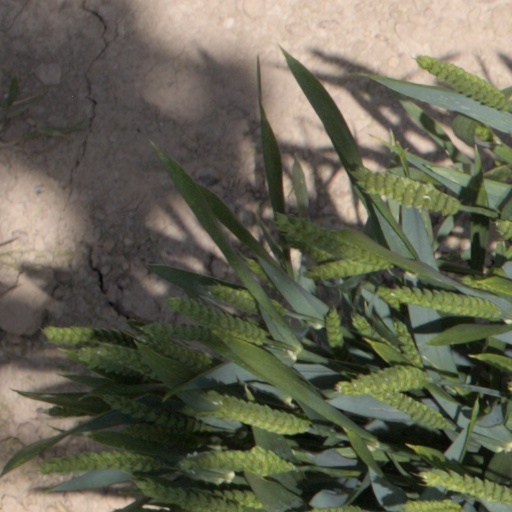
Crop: wheat